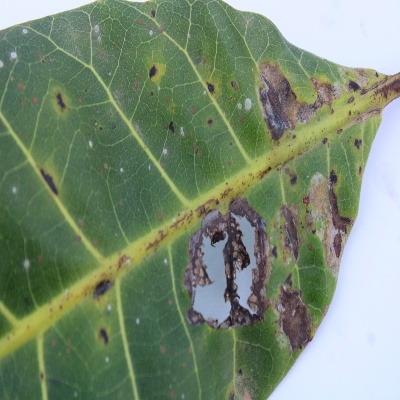
Crop: Cashew
Condition: leaf miner